List of nightjars

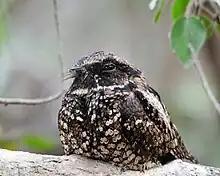
A Puerto Rican nightjar

The International Ornithological Committee (IOC) recognizes these 98 species of nightjars and allies in the family Caprimulgidae. The species are distributed among 20 genera, a few of which have only one member. One extinct species, the Jamaican poorwill, is included.